Hornell Public Library

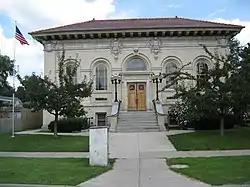
Hornell Public Library, August 2009

Hornell Public Library is a historic library building located at Hornell in Steuben County, New York, USA. It was designed in 1908 and dedicated in 1911, with funds provided by the philanthropist Andrew Carnegie. It is one of 3,000 such libraries constructed between 1885 and 1919. Carnegie provided $25,000 toward the construction of the Hornell library. It is a one-story, five bay structure built of white pressed brick with masonry trim.